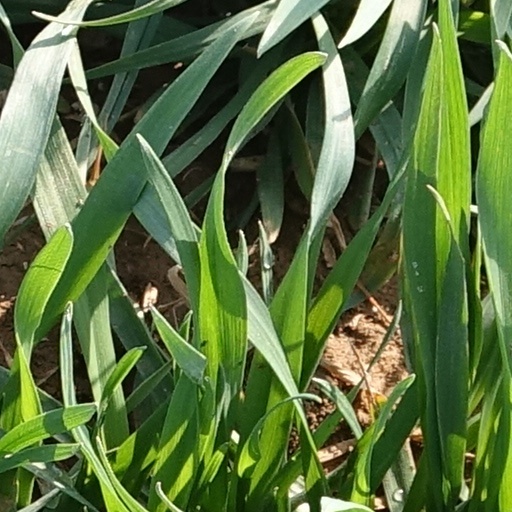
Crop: wheat